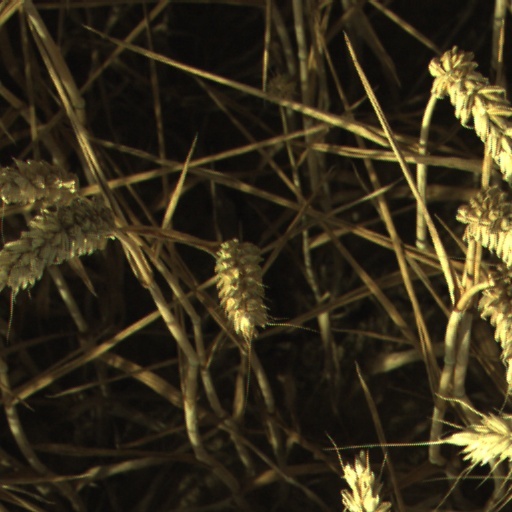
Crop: wheat